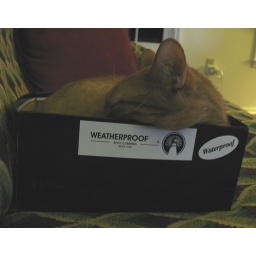
My cat sleeps in boxes